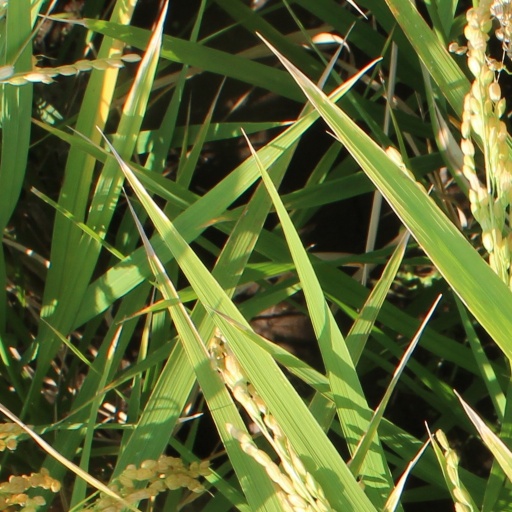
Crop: rice